British Army uniform and equipment in World War I

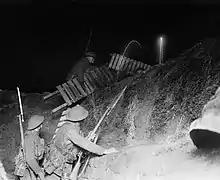
Soldiers armed with Lee–Enfield rifles and wearing Brodie helmets in a trench at night, Cambrai – 12 January 1918

The Lee–Enfield rifle, the SMLE Mk III, was introduced on 26 January 1907, along with a Pattern 1907 bayonet (P'07) and featured a simplified rear sight arrangement and a fixed, rather than a bolt-head-mounted sliding, charger guide.